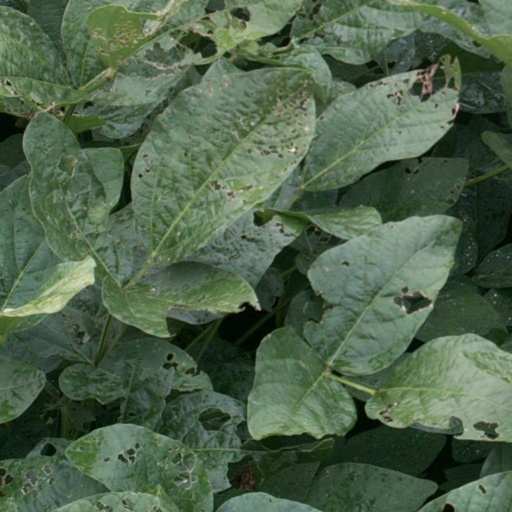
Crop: soybean